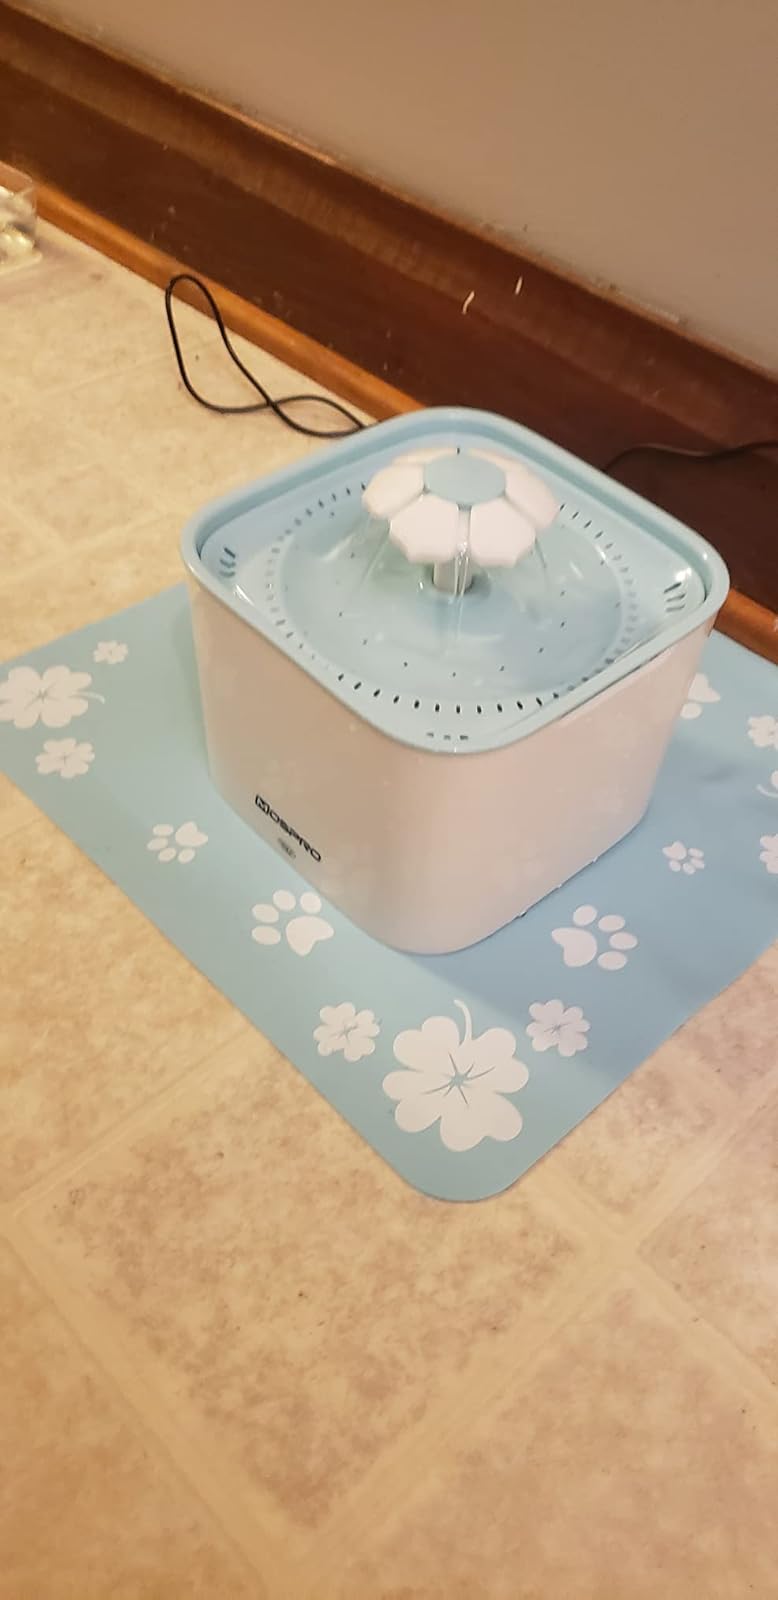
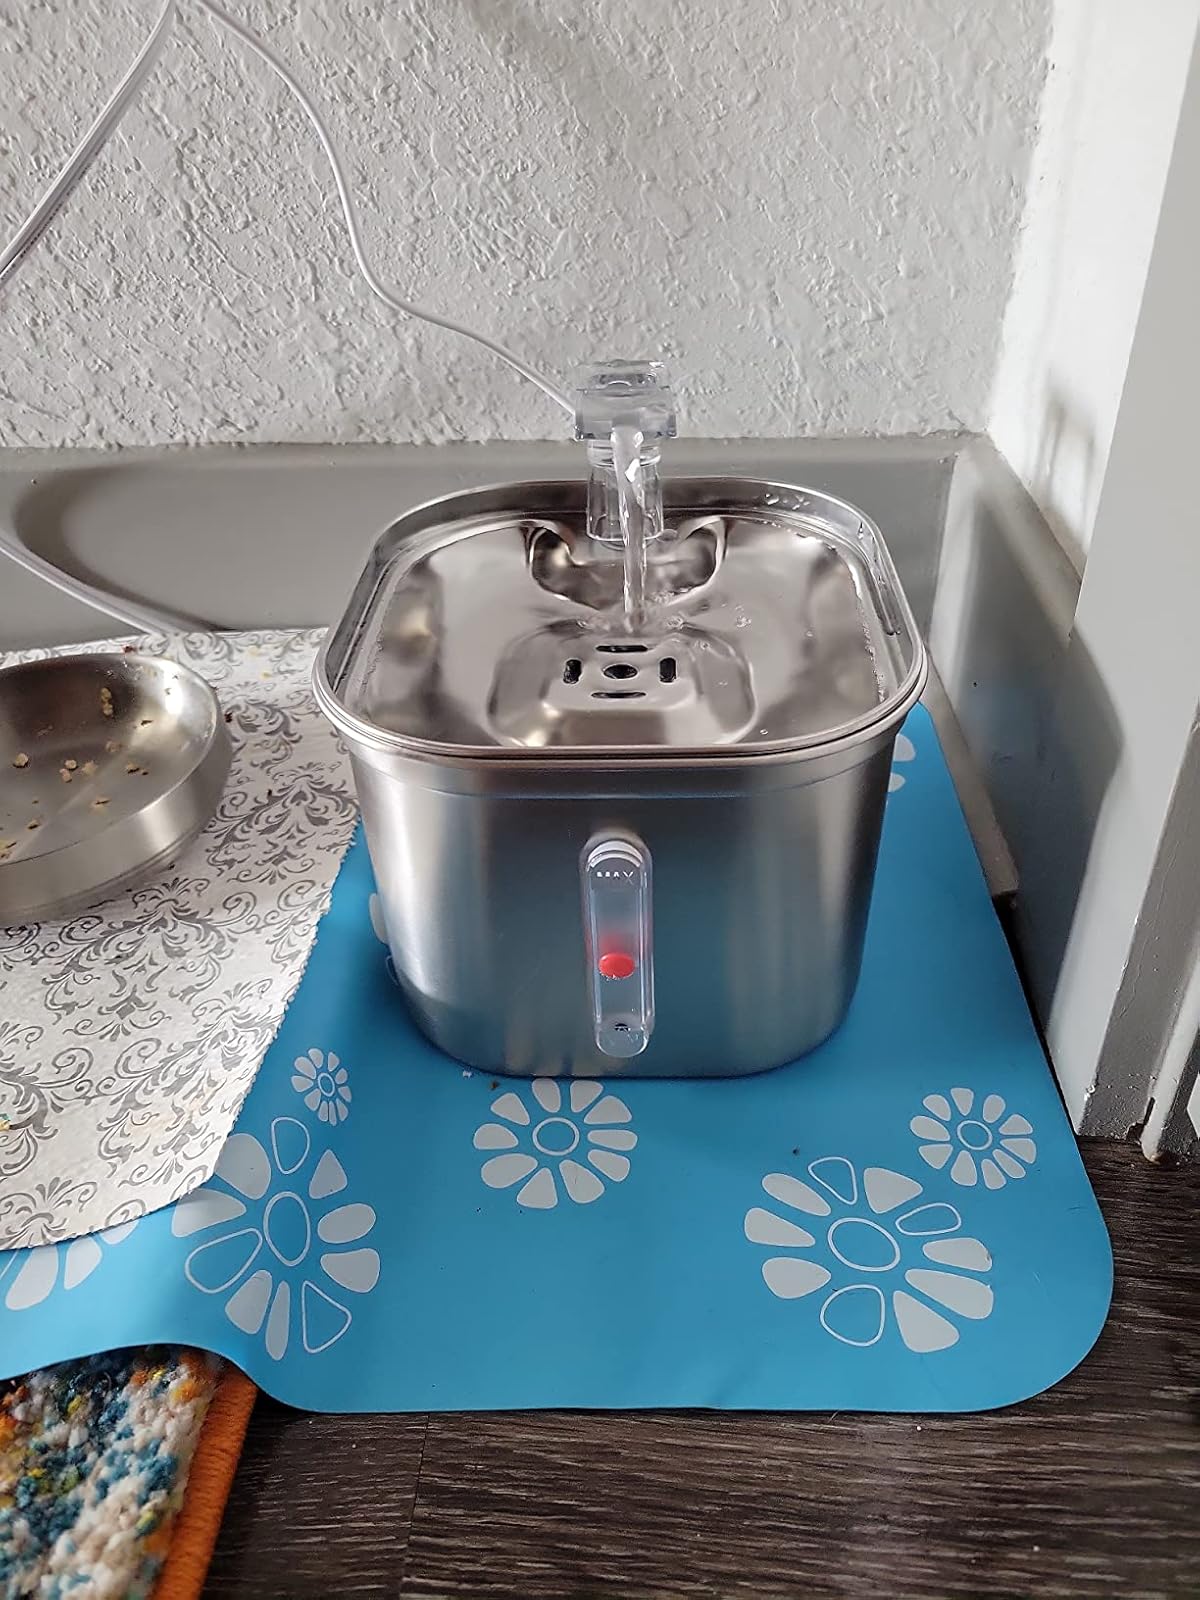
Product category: items_bowl
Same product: no